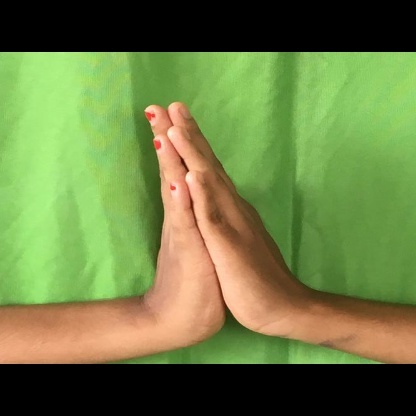
Mudra: Anjali